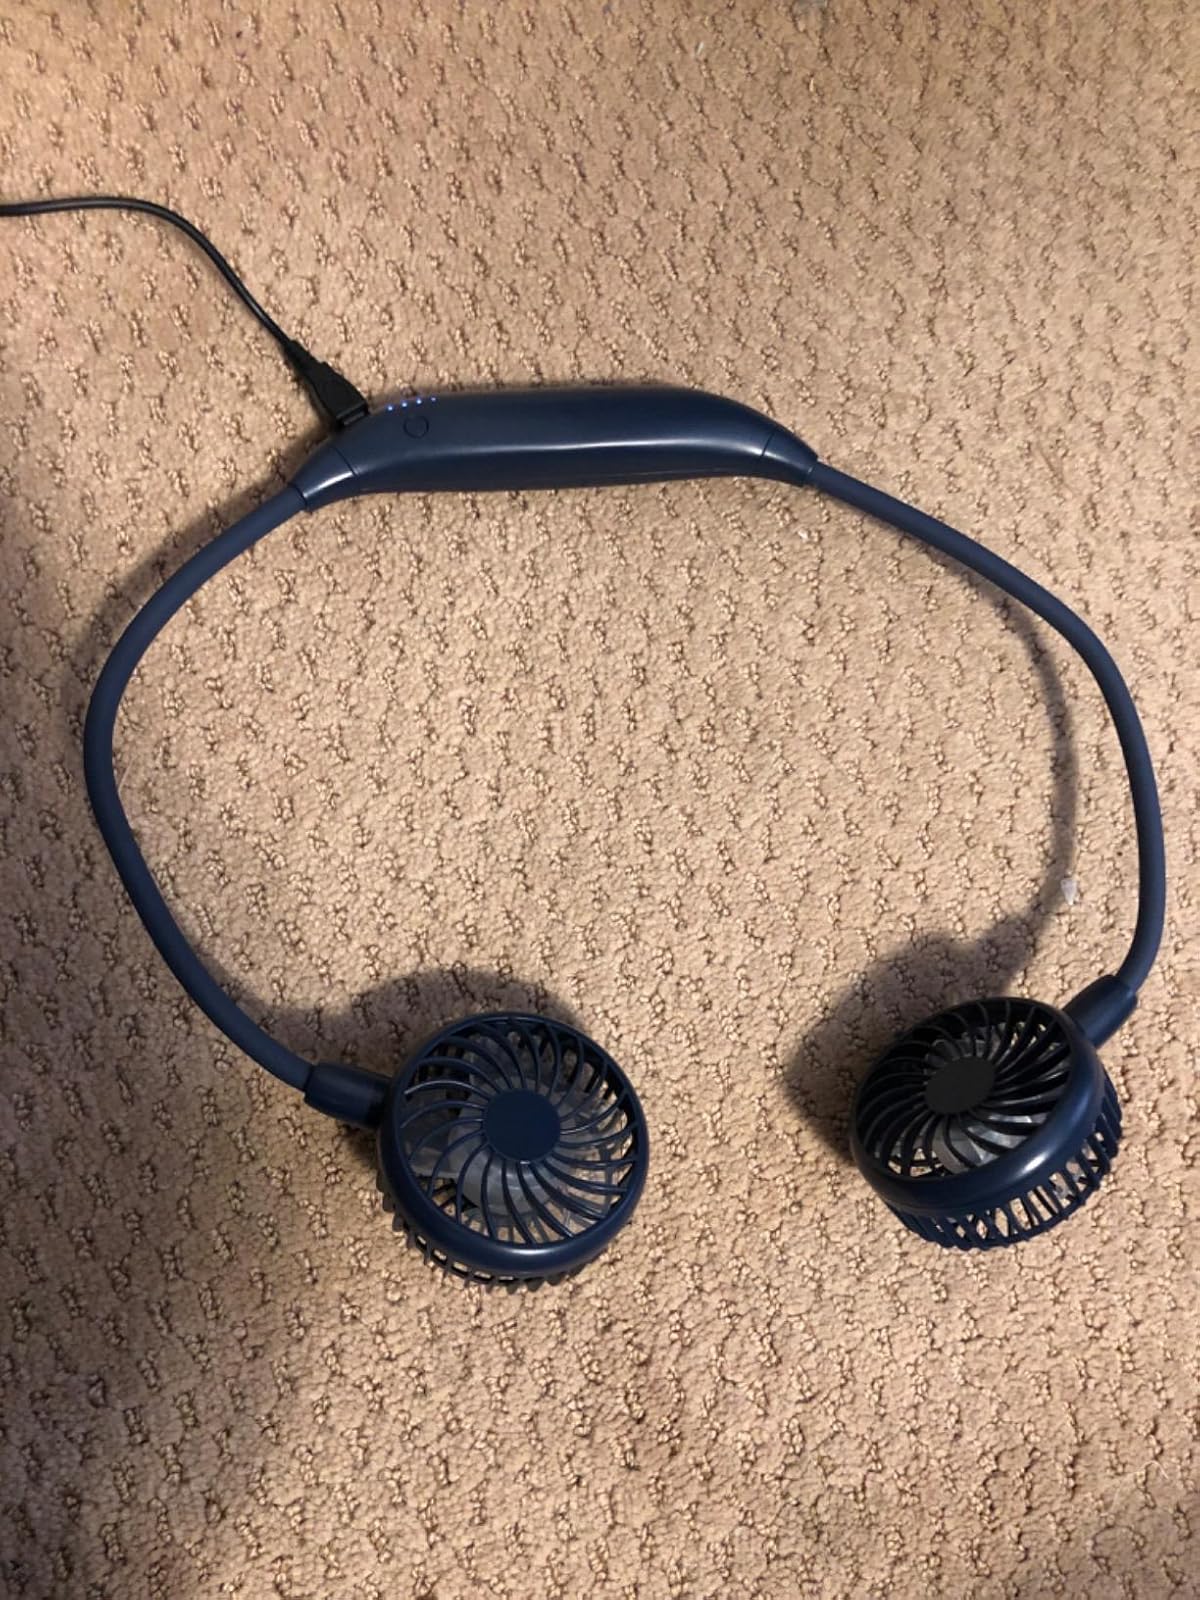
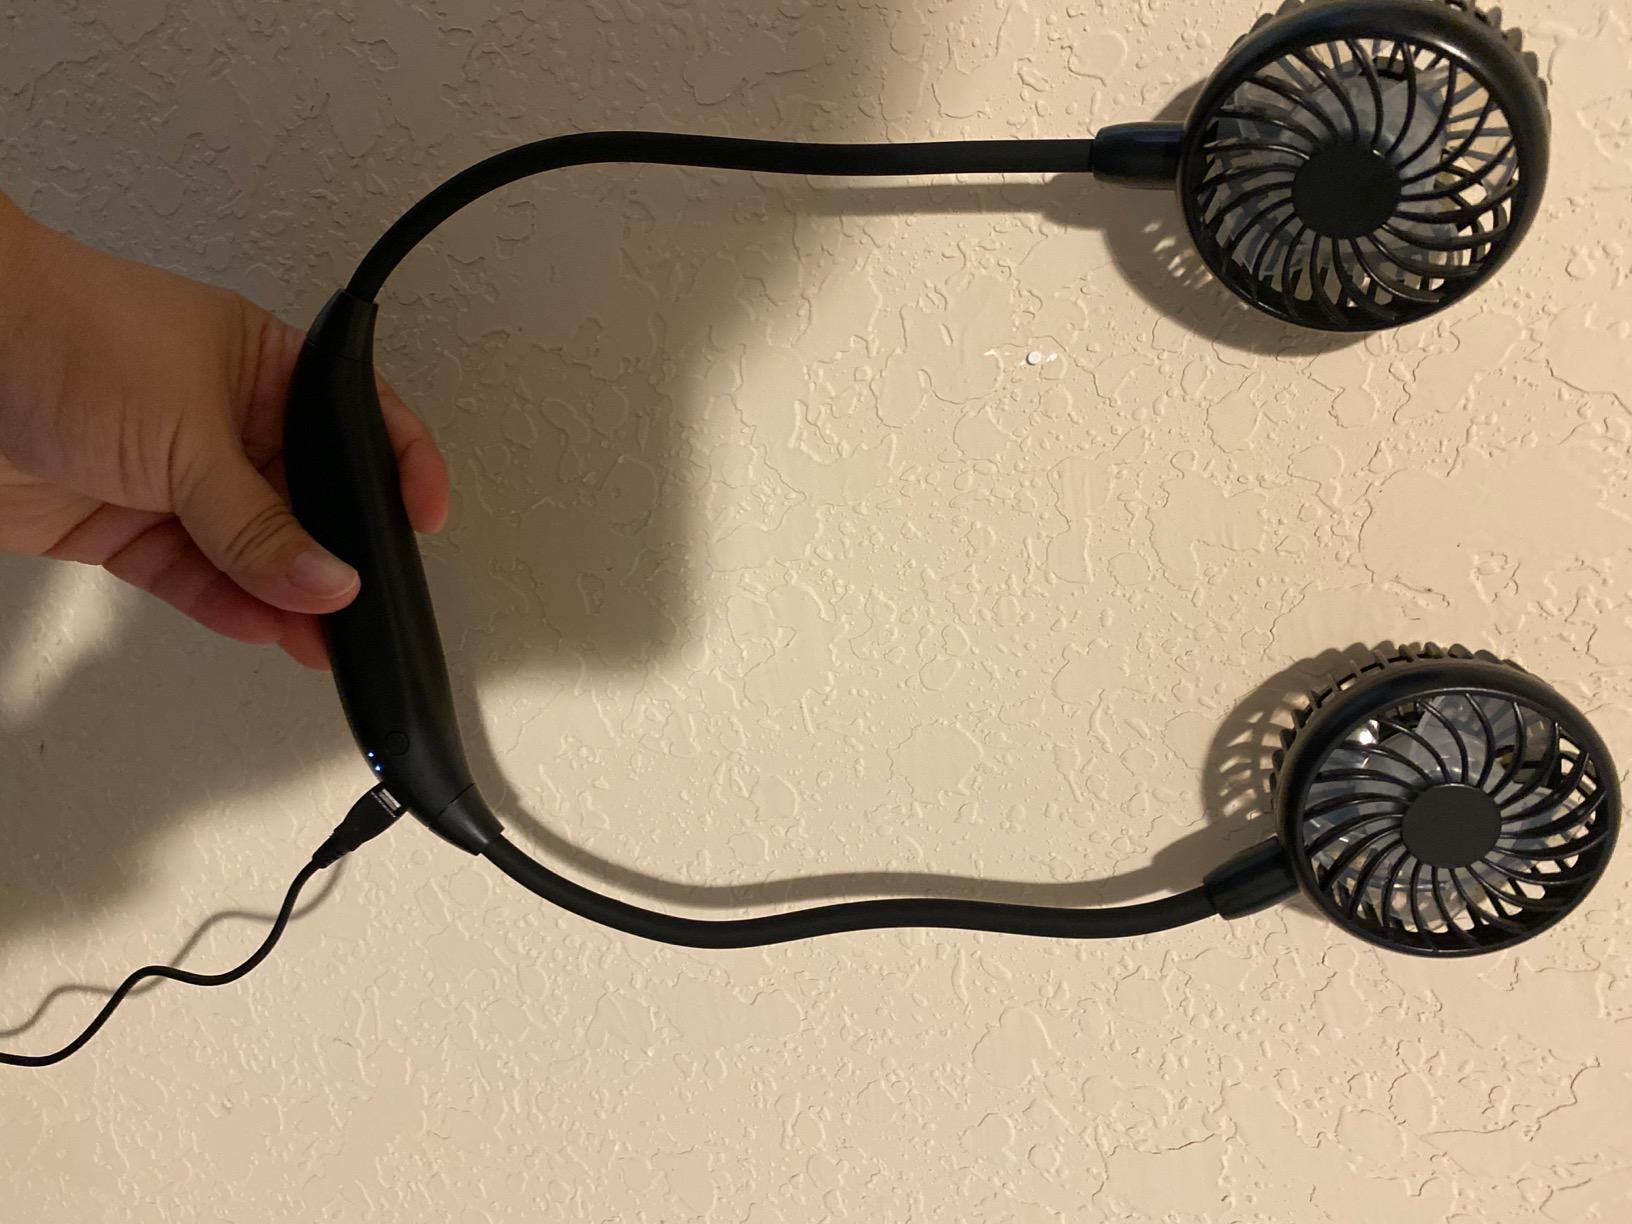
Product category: fan
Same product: no